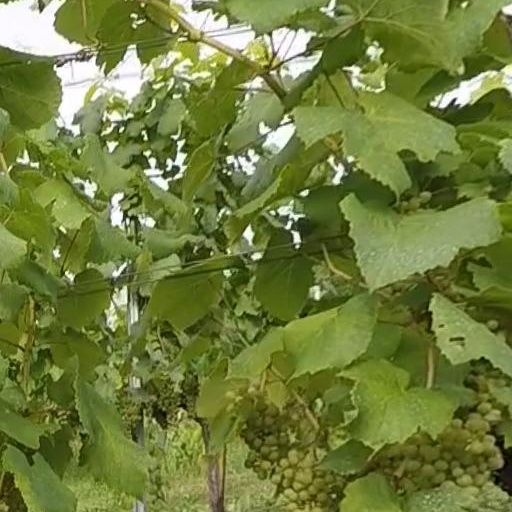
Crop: grape